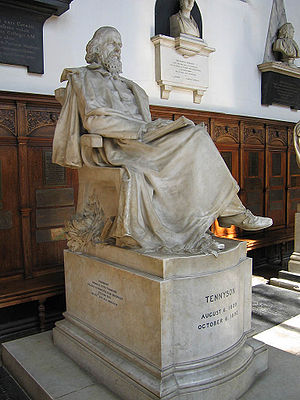
Alfred Tennyson
Statue af Lord Tennyson, Trinity College, Cambridge
Alfred Tennyson var en engelsk digter, der ofte betragtes som hovedrepræsentant for den victorianske eras poesi.